Convair B-36 Peacemaker

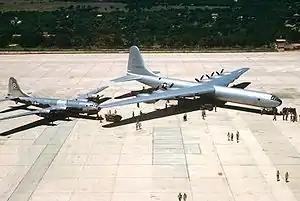
The XB-36 (right) alongside a Boeing B-29 Superfortress

In the Pacific, the USAAF needed a bomber capable of reaching Japan from bases in Hawaii, and the development of the B-36 became a priority. Secretary of War Henry L. Stimson, in discussions with high-ranking officers of the USAAF, decided to waive normal army procurement procedures. On 23 July 1943, 15 months after the Germans' "Amerikabomber" proposals, and the same day that the German firm Heinkel began design on a six-engined bomber of their own, the USAAF submitted a "letter of intent" to Convair for an initial production run of 100, even before testing of the two prototypes was complete. The first delivery was due in August 1945, and the last in October 1946, but Consolidated (by now renamed Convair after merging with Vultee Aircraft) delayed delivery. Three months after V-E Day the aircraft was unveiled on 20 August 1945, and flew for the first time on 8 August 1946.